Amy B. Lyman

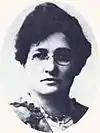
Lyman in 1914

At BYA she met Richard Lyman, her future husband who would become an LDS Church apostle in 1918. Brown and Lyman's plans to marry were postponed because the University of Michigan, where Lyman was studying, did not allow married students. After Lyman graduated in 1896, the couple was married in the Salt Lake Temple in a ceremony performed by Joseph F. Smith. The couple had two children, Wendell Brown and Margaret.